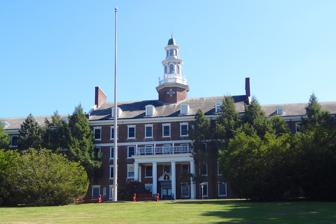
Building: Roosevelt Hospital (Edison, New Jersey)
Country: United States of America
Year built: 1937
For the hospital in New York City, see Roosevelt Hospital (New York City) . United States historic place Roosevelt Hospital U.S. National Register of Historic Places New Jersey Register of Historic Places Show map of Middlesex County, New Jersey Show map of New Jersey Show map of the United States Location 1 Roosevelt Drive, Edison, New Jersey Coordinates 40°33′04″N 74°20′16″W / 40.55111°N 74.33778°W / 40.55111; -74.33778 ( Roosevelt Hospital ) Area 9.7 acres (3.9 ha) Built 1937 ( 1937 ) Architect Aylin Pierson Architectural style Colonial Revival NRHP reference No. 02000109 NJRHP No. 3854 Significant dates Added to NRHP March 5, 2002 Designated NJRHP January 9, 2001 Roosevelt Hospital is a historic building located at 1 Roosevelt Drive in the township of Edison in Middlesex County, New Jersey . It was added to the National Register of Historic Places on March 5, 2002, for its significance in health and medicine, in particular the treatment of tuberculosis . It is currently an affordable senior (62+) housing development. It consists of 84 one- and two-bedroom units, ranging from 659 square fee to 1,034 square feet. Units are affordable at a variety of income tiers and ADA units are available to those with mobility challenges. [1] History and description Construction of the hospital was started in 1935 and completed in 1937. The red brick building was designed by architect Aylin Pierson with Colonial Revival style and features an octagonal tower on the roof and white terra cotta details in the interior. It was viewed as "an outstanding example of compact, well organized planning" in Architectural Forum . Roosevelt Park , located next to the hospital, was built as part of the treatment facilities for tuberculosis. Gallery Tower architecture details Roosevelt Park plaque References